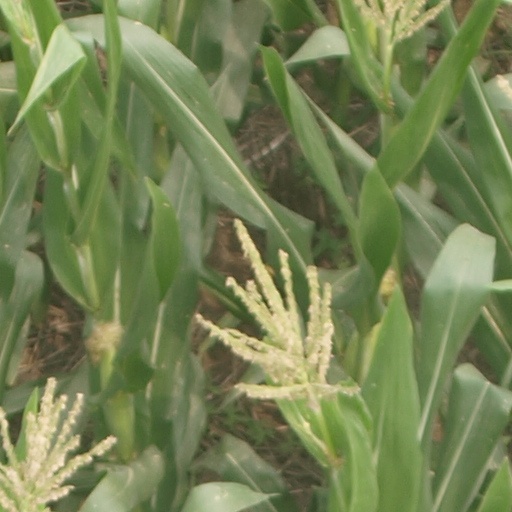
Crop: maize; corn